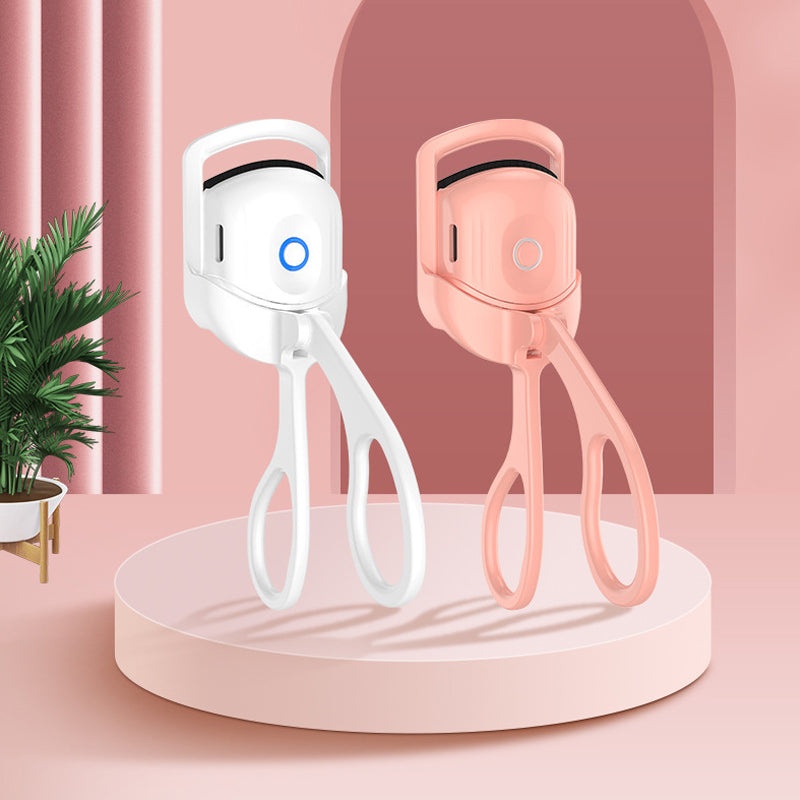
New Upgrade Electric Eyelash Curler
💥The electric eyelash curler, with design of electric temperature control , will not to damage your eyelashes. 💖Just say goodbye to the traditional way of curling your eyelashes and get curled eyelashes easily and quickly. FEATURES Electric temperature-controlled design: Type-c charging method with high-capacity battery for long-lasting life, and one full charge can be used for 3 weeks. Two levels of temperature control are suitable for different thickness and hardness of eyelashes, and preheating can be quickly warmed up to curling temperature. No damage to lashes: Curved curl design to fit the eye shape, skin-friendly silicone material, safe and anti-burn, while no damage to lashes and eyelids. Long-lasting curl: The electric curl gives a long-lasting hold, and when used with mascara it adds volume and length to your lashes for a more natural look. Easy to use: In just three easy steps, you can easily get started and create curled lashes. HOW TO USE Preheat: Turn on the switch and preheat for ten seconds. Curl: Choose the temperature level suitable for your eyelashes, hold the eyelashes, release after 3-5 seconds, repeat this operation several times. Shape: Apply mascara to make your lashes thicker and curlier. SPECIFICATIONS Charging voltage: 5V Output voltage: 3.7V Charging method: Type-c direct charging Battery capacity: 180mAH Working temperature: 65℃±20%, 80℃±20% Operating current: 230mAH-300mAH Size: 41*65*130mm Weight: 0.066KG Colour: White, Pink PACKAGE 1 * New Upgrade Electric Eyelash Curler
Brand: magicin uk
Category: Health & Beauty > Personal Care > Cosmetics > Cosmetic Tools > Makeup Tools > Eyelash Curlers